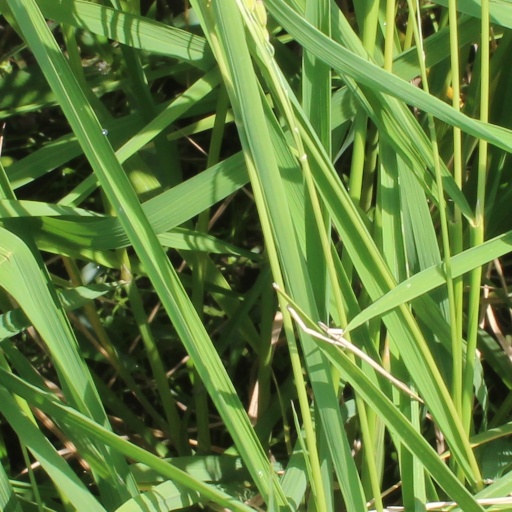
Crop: rice